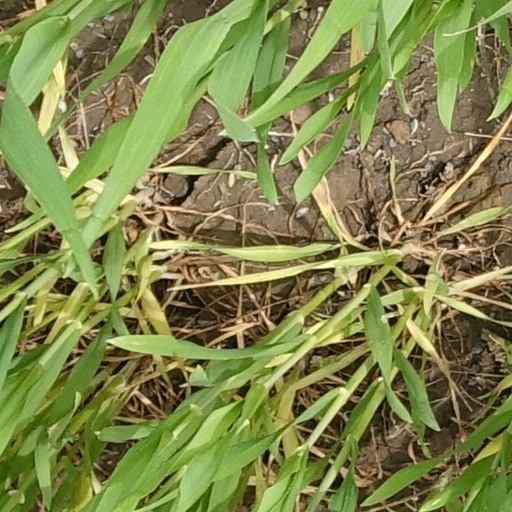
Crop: wheat